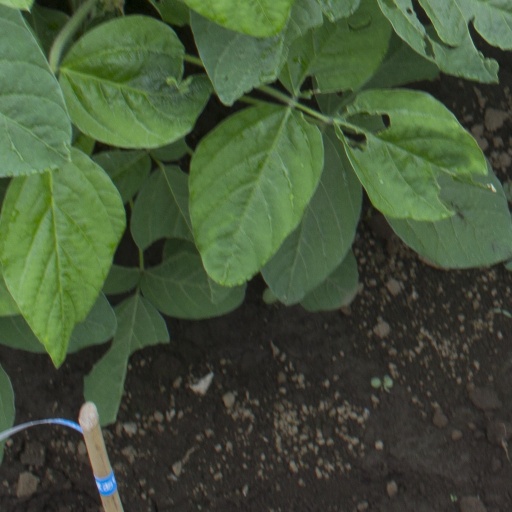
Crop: soybean